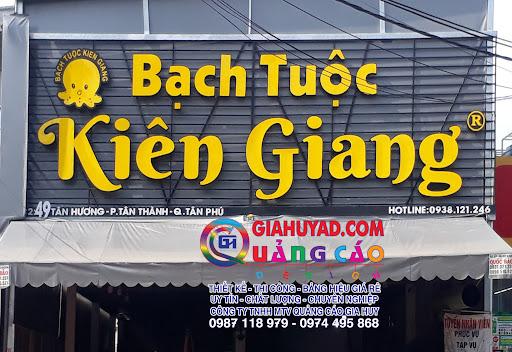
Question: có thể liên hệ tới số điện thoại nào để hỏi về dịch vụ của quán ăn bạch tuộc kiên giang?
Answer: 0938121246